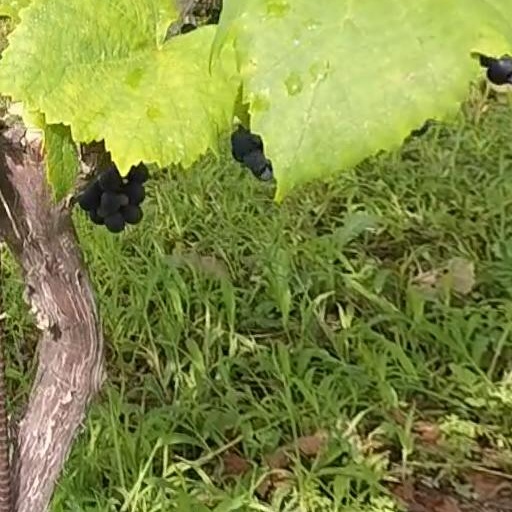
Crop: grape